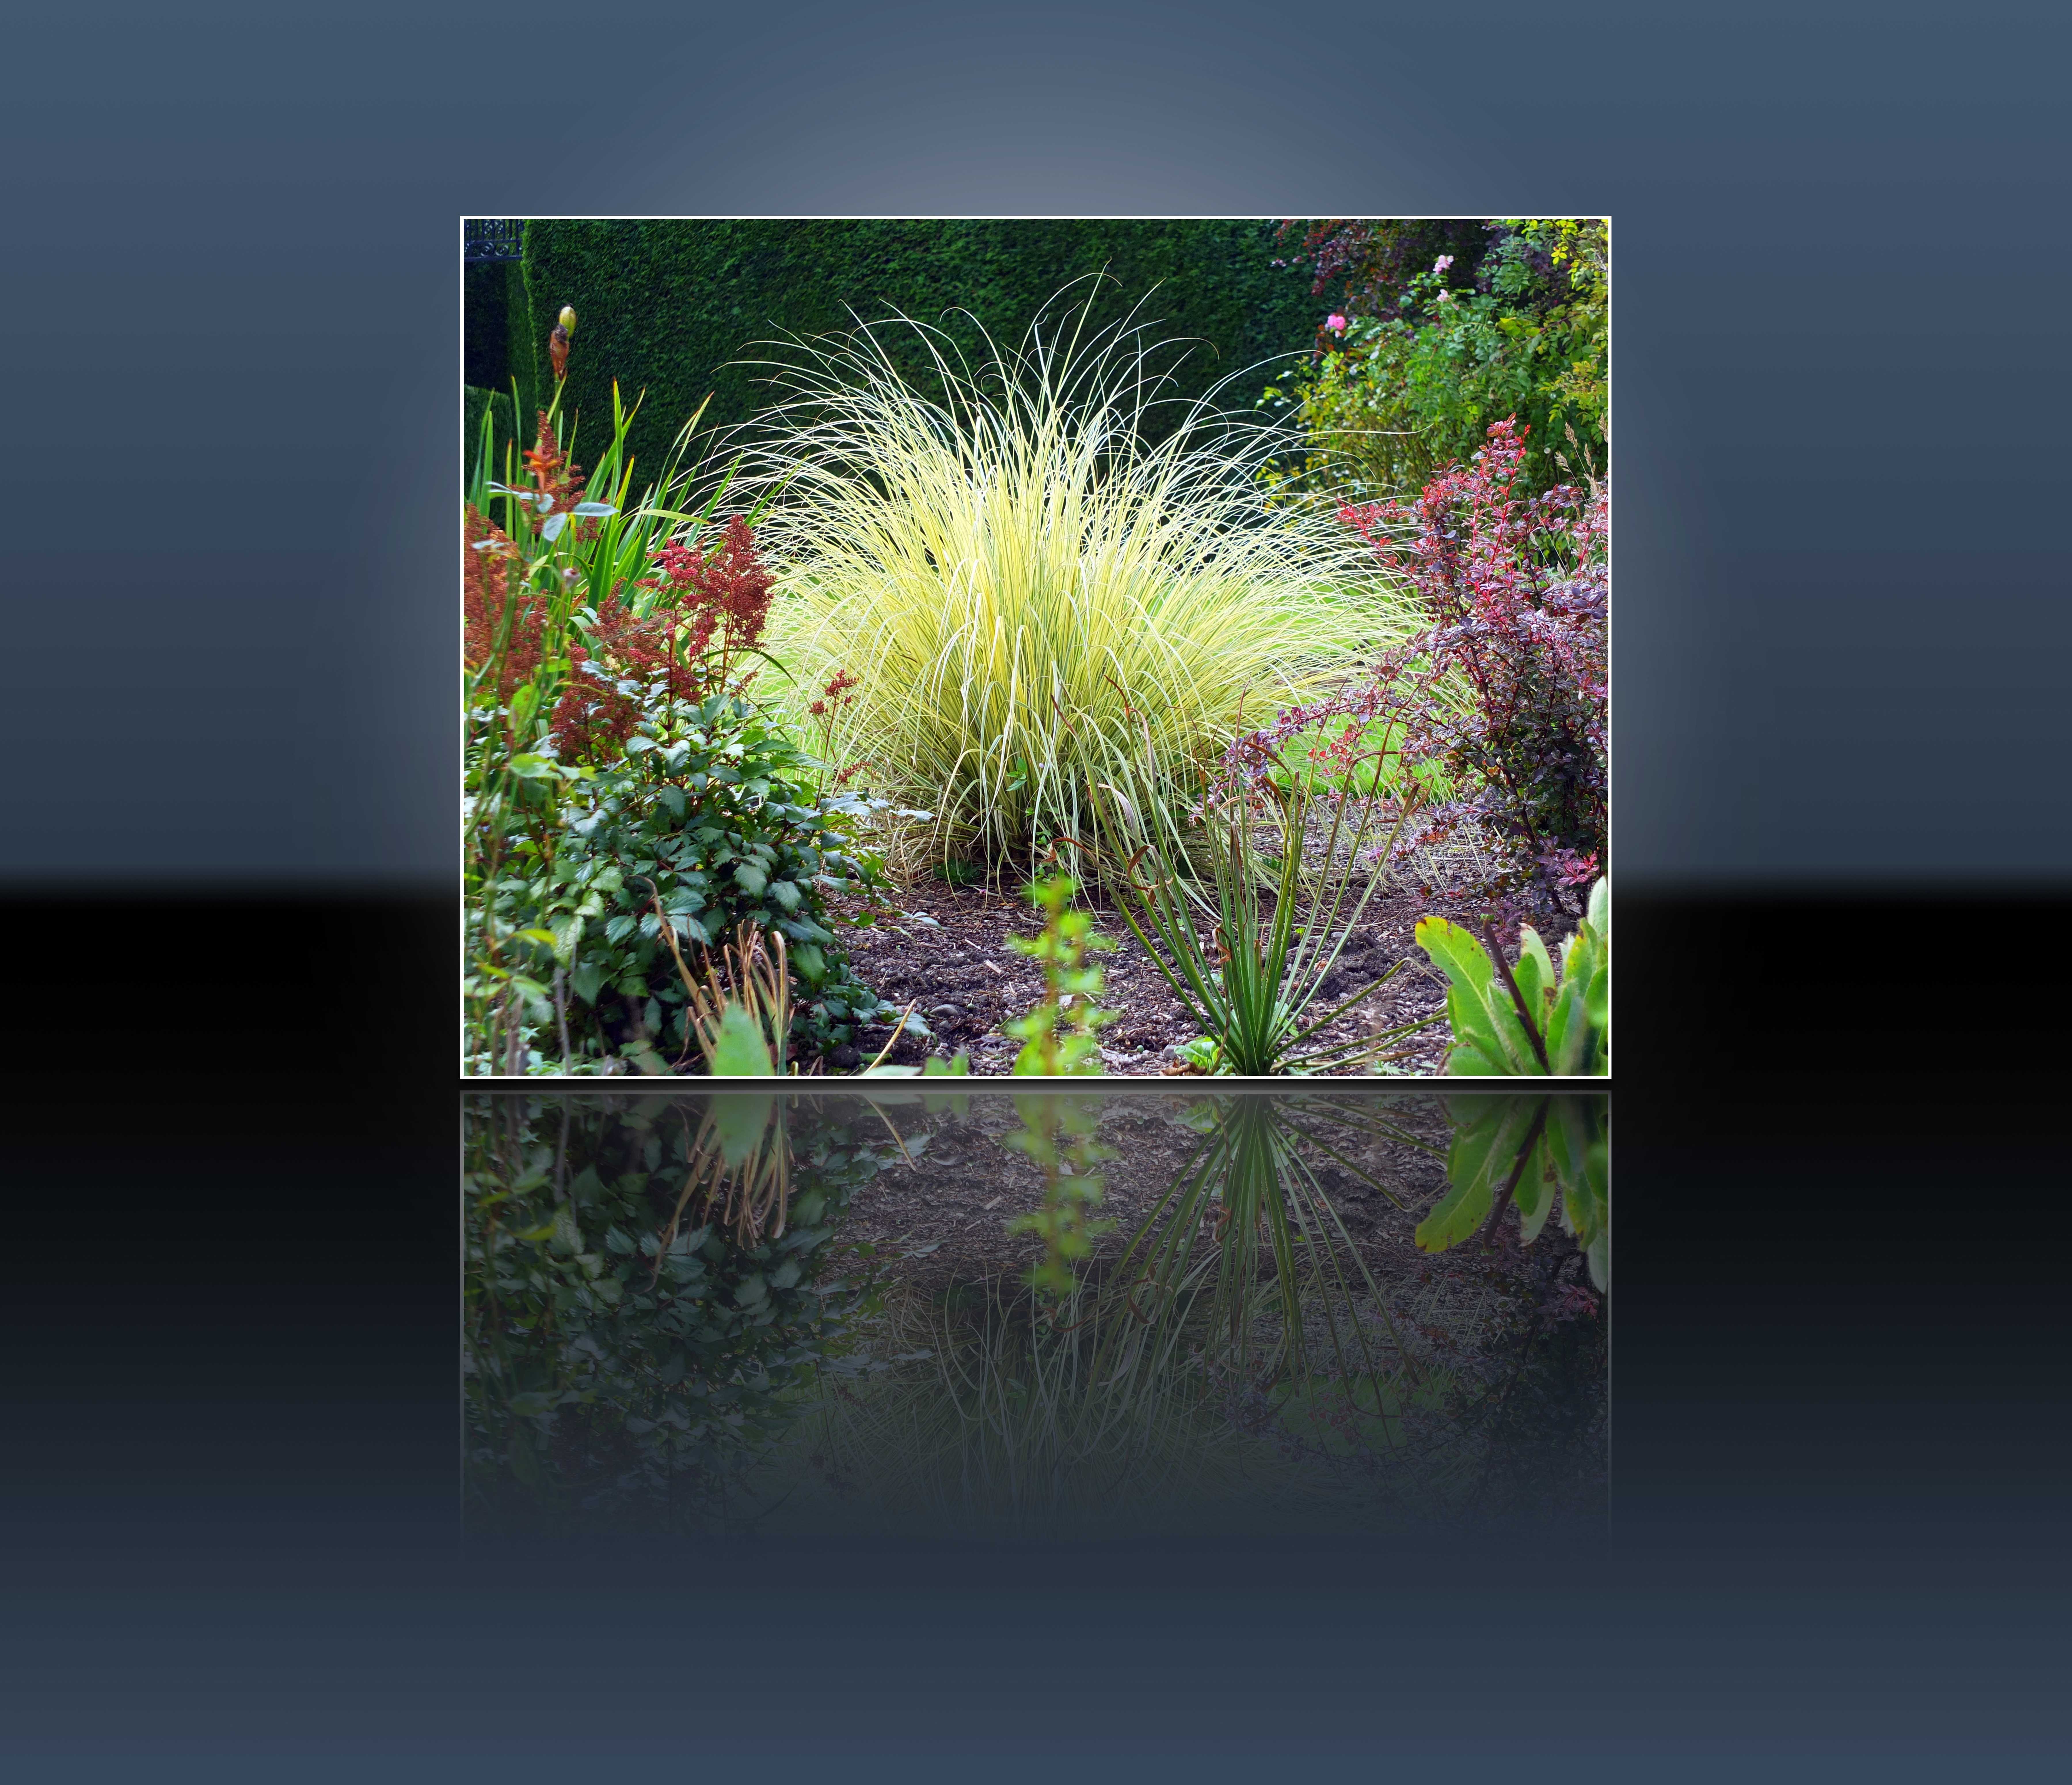
tree, grass, blossom, plant, stem, leaf, flower, bloom, floral, environment, green, reflection, herb, natural, botany, agriculture, garden, flora, botanical, plants, flowers, flower bed, outdoors, vegetation, petals, wildflowers, reflections, horticulture, ecosystem, organic, modern art, computer wallpaper